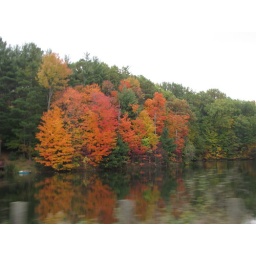
taken out a car window while going 25 mph in the Reserve.